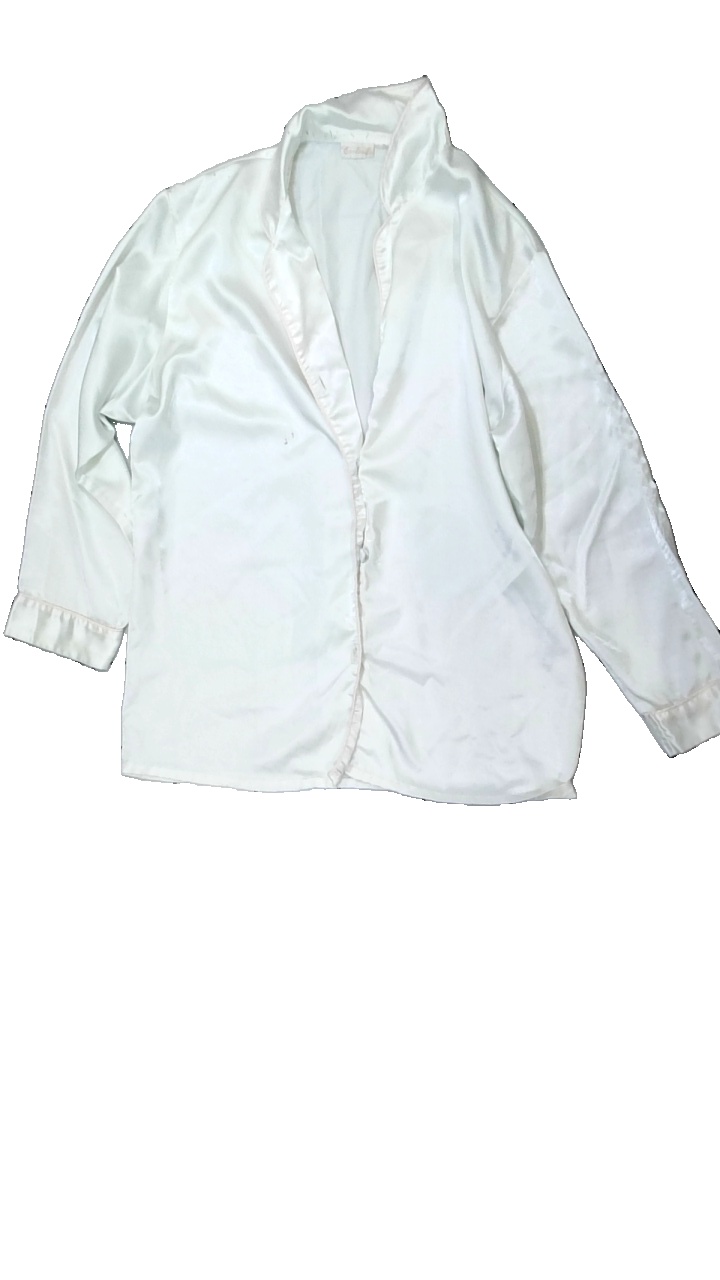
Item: Pajamas (Ladies)
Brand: Exclusif
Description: vit pyjamas skjorta, nopprig och hål bak
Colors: White
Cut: Regular
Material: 100% polyester
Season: All
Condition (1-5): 1
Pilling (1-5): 2
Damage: hål
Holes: Major
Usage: Export
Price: <50